Vrije Universiteit Amsterdam

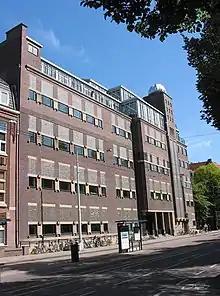
Former Chemistry Laboratory (1932) at De Lairessestraat.

In 1884, the Scottish Missionary Church became too small for the growing number of students and the university bought its first building, located at Keizersgracht 162. In the following years, the university acquired more buildings throughout the city. In 1905, VU was formally accredited and granted the legal right to award academic degrees. New faculties were subsequently added to the original three, including a science faculty (1930) and a medical faculty (1950).